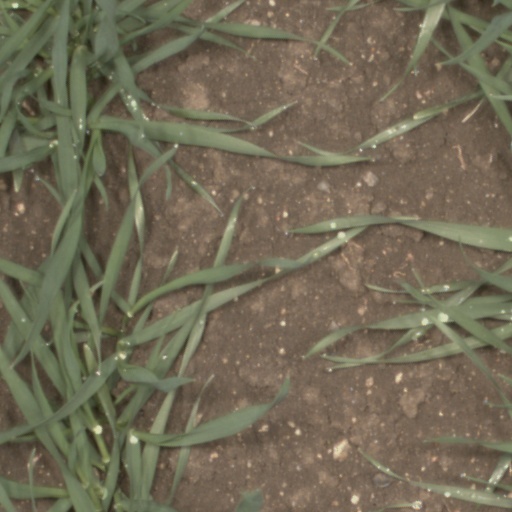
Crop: wheat